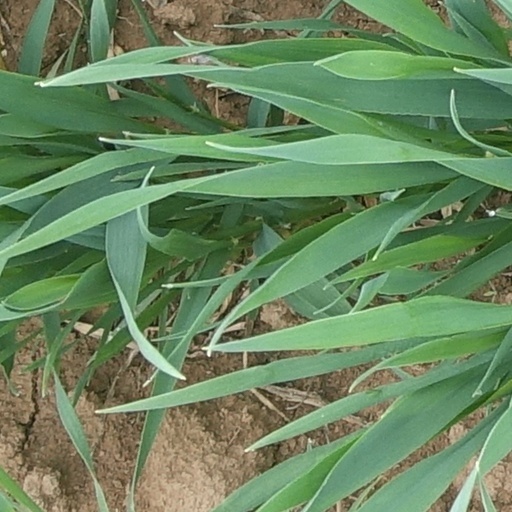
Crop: wheat